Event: Nepal Earthquake
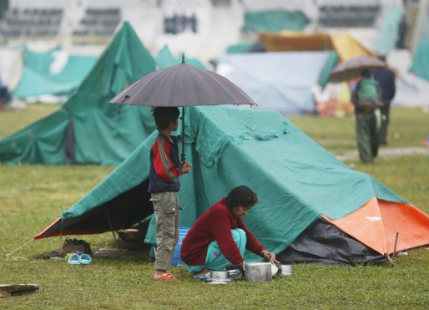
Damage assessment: no_damage